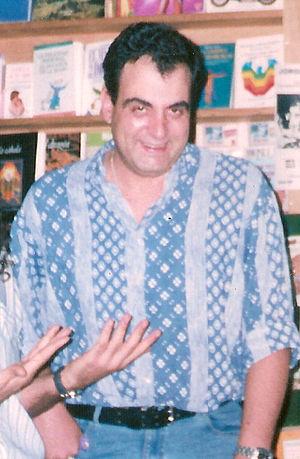
Jorge Ernesto Lanata est un journaliste et écrivain argentin.